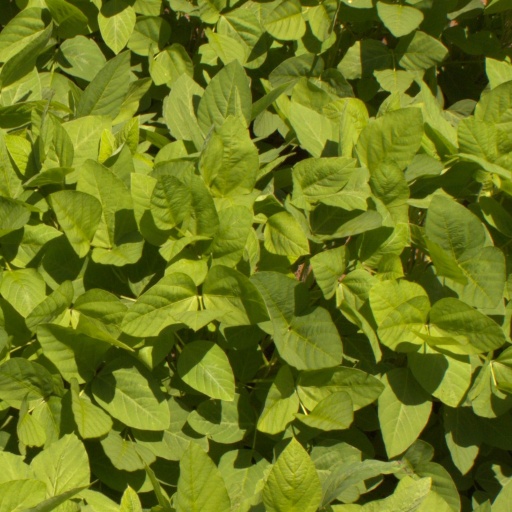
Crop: soybean